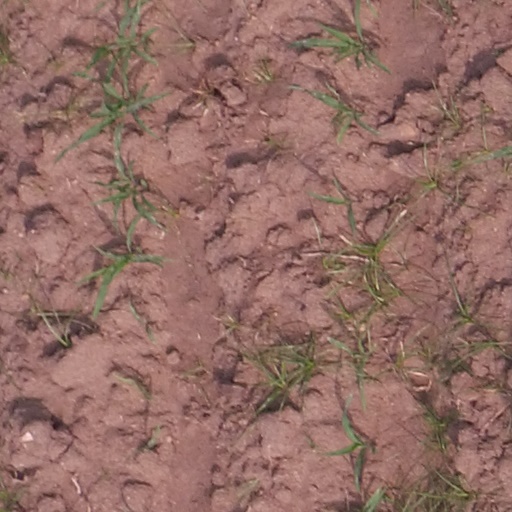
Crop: maize; corn